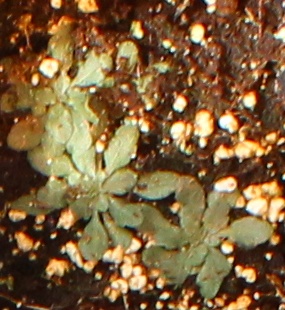
Label: Horseweed